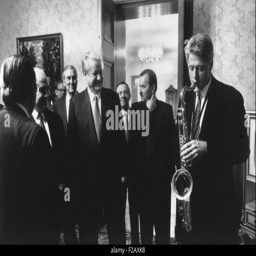
politician plays the saxophone presented to him by politician .